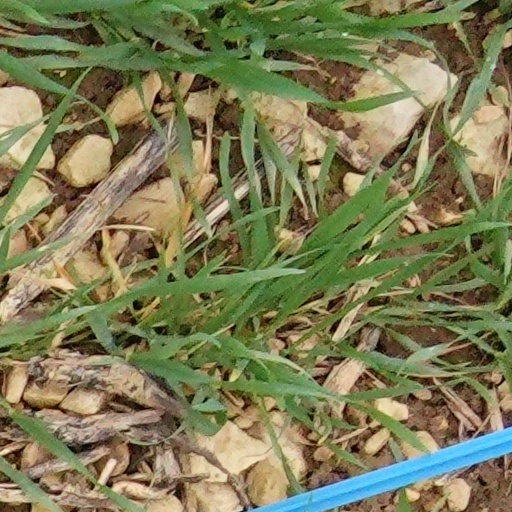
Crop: wheat